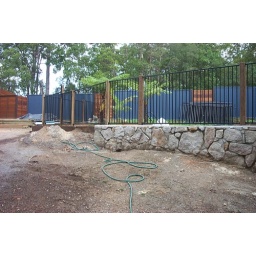
Retianing the hill by creating a rock wall